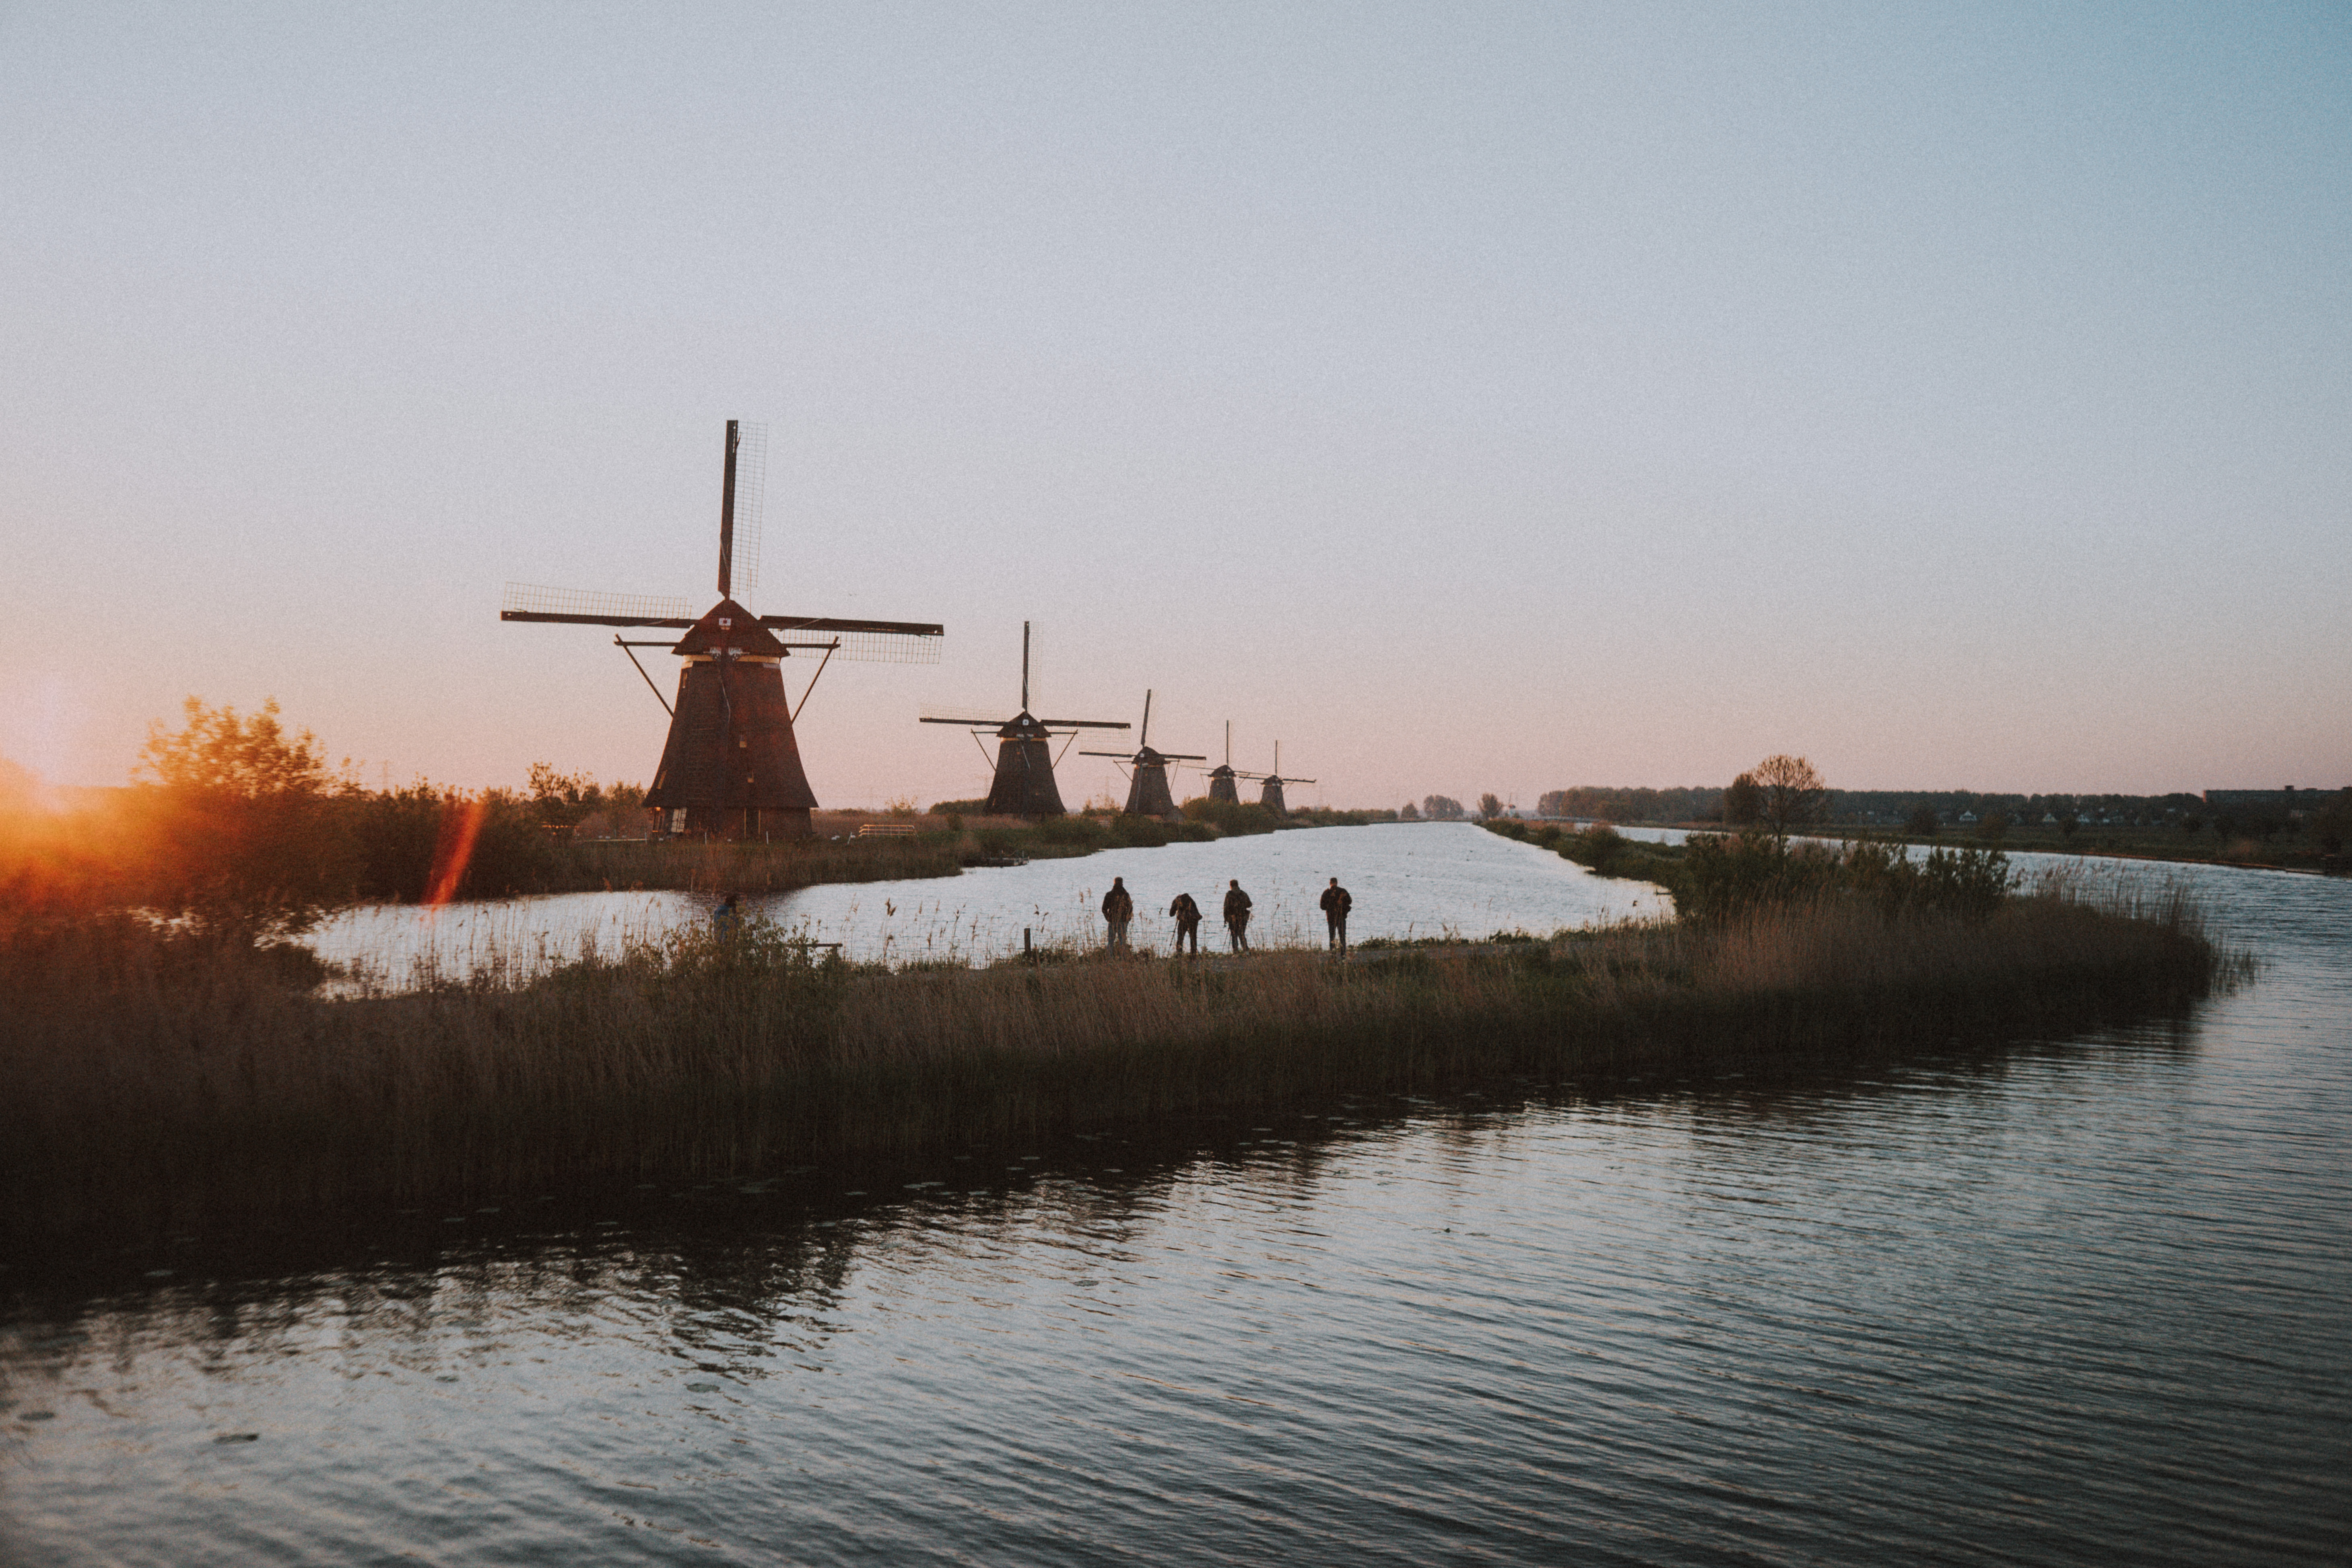
sea, morning, windmill, river, dusk, reflection, tower, waterway, mill